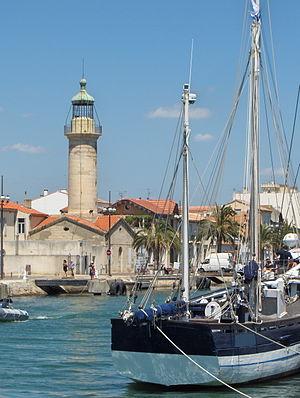
Le Vieux Phare du Grau-du-Roi (France)
Le Grau-du-Roi, est une commune située dans le sud-est de la France dans le département du Gard en région Occitanie.